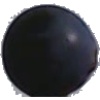
Label: blue_grape